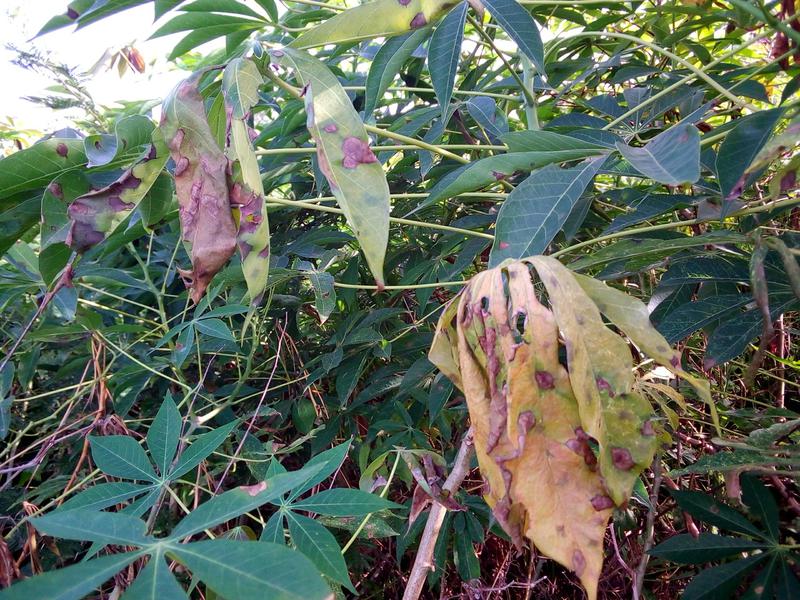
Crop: cassava
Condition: healthy